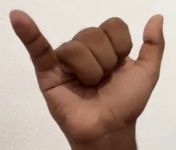
ASL sign: Y